Soletta 750

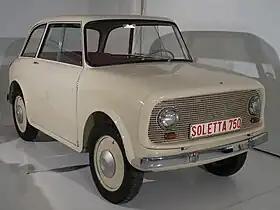

The Soletta 750 is the first ever Swiss-built concept car. It was also the first car both designed and built in Switzerland in the post-World War II (WWII) period. The Soletta 750 debuted in 1956. Only one was ever made, primarily to demonstrate a new type of automobile suspension system.